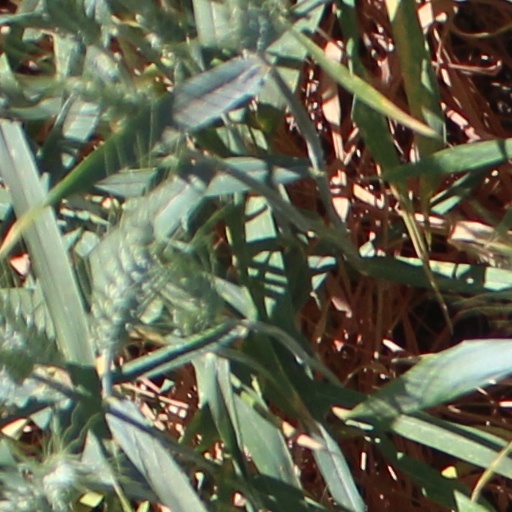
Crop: wheat